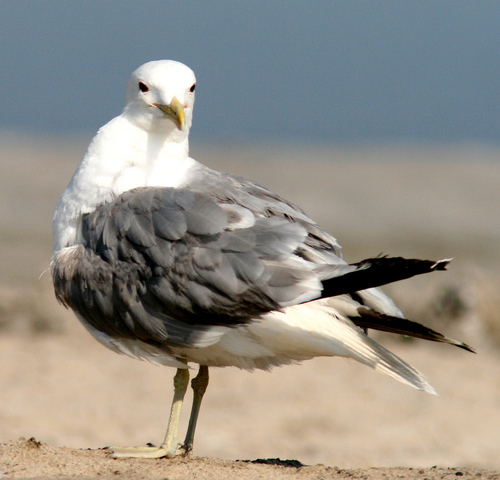
a white bird with grey feathers that have black tips.
mid-sized bird, white body, grey wings, yellow beak, sharp rounded beak, small head, long legs
this is a larger bird, it's head and body are white, wings are grey on top and white on bottom with black tips, the eyes are black, the beak and feet are yellow.
a large bird with a white head and chest and gray wings with black secondaries.
bird with yellow beak, grayish yellow tarsus and feet, and white crown, nape, throat, breast, belly and abdomena larger bird with a white body and grey wings and back, long neck, and pointed yellow bill.
this bird has wings that are grey and has a white belly
this bird has wings that are grey and has a white belly
this particular bird has a belly that is white and gray
this bird has wings that are grey and has a white belly
Species: California Gull